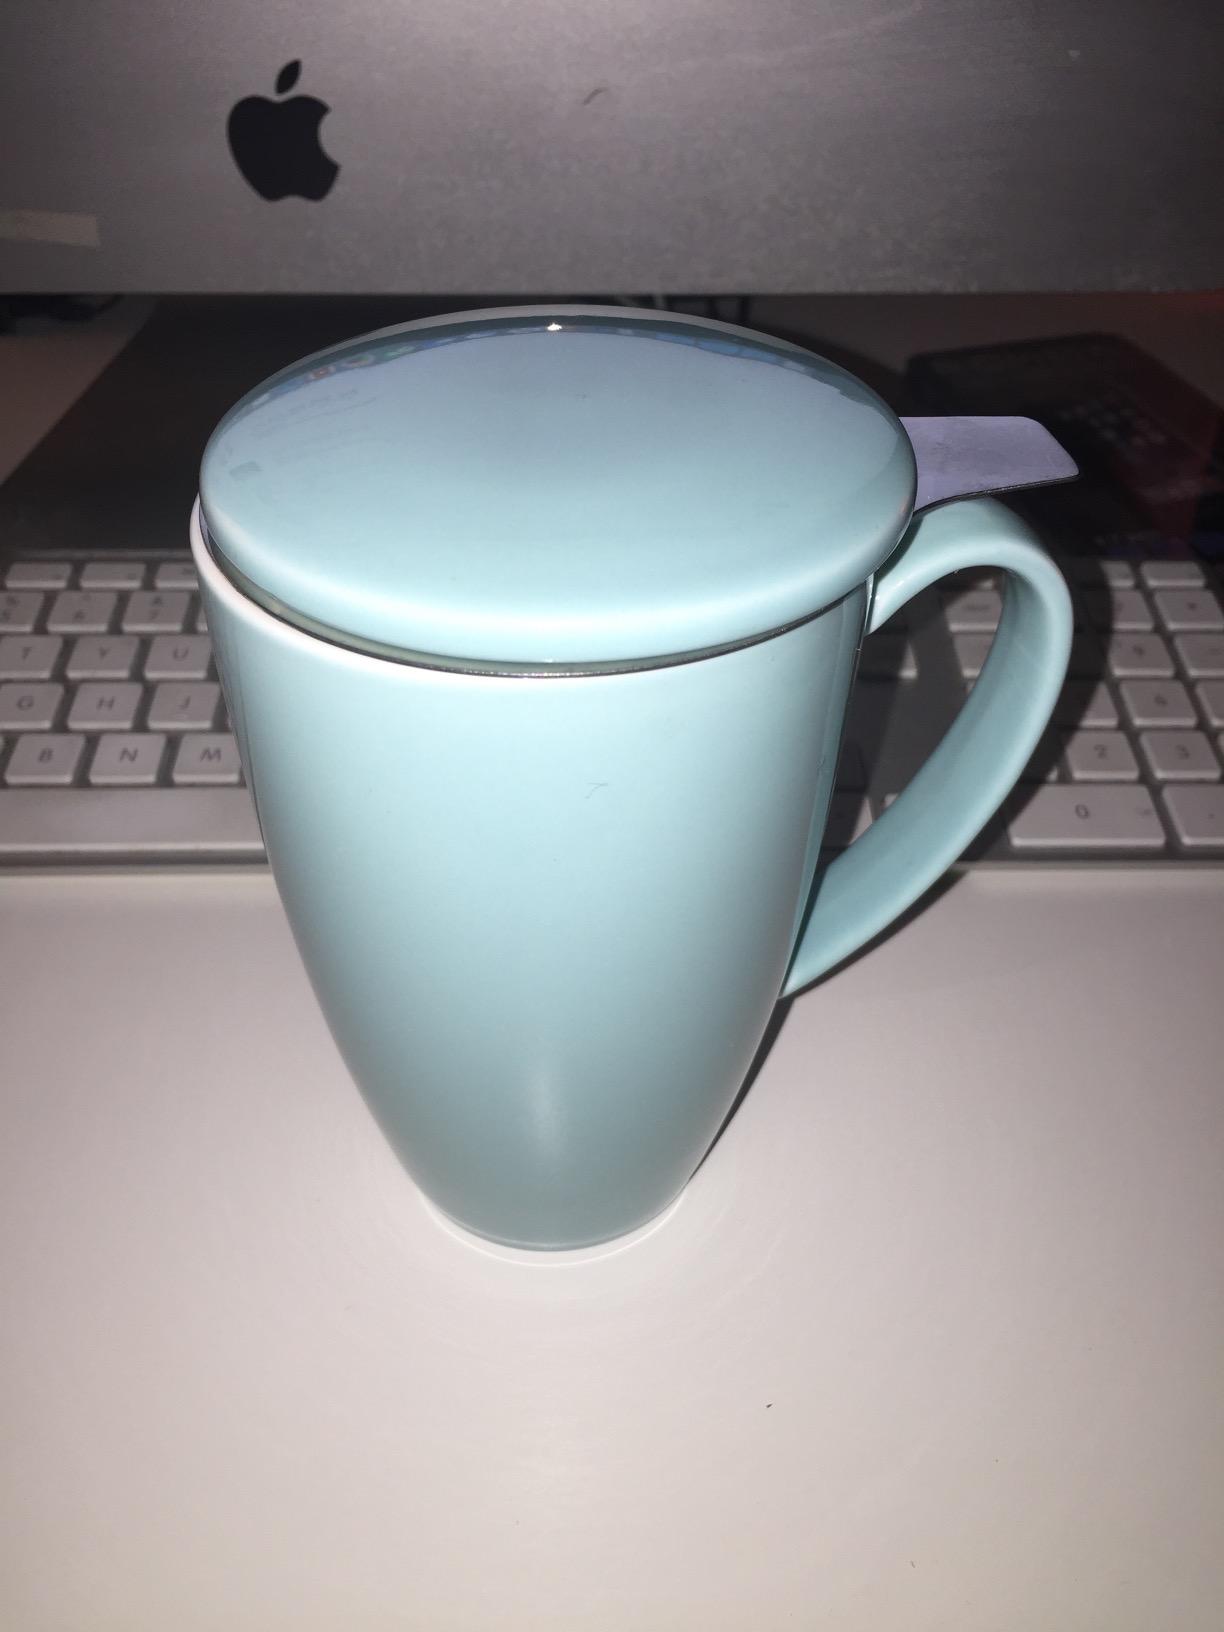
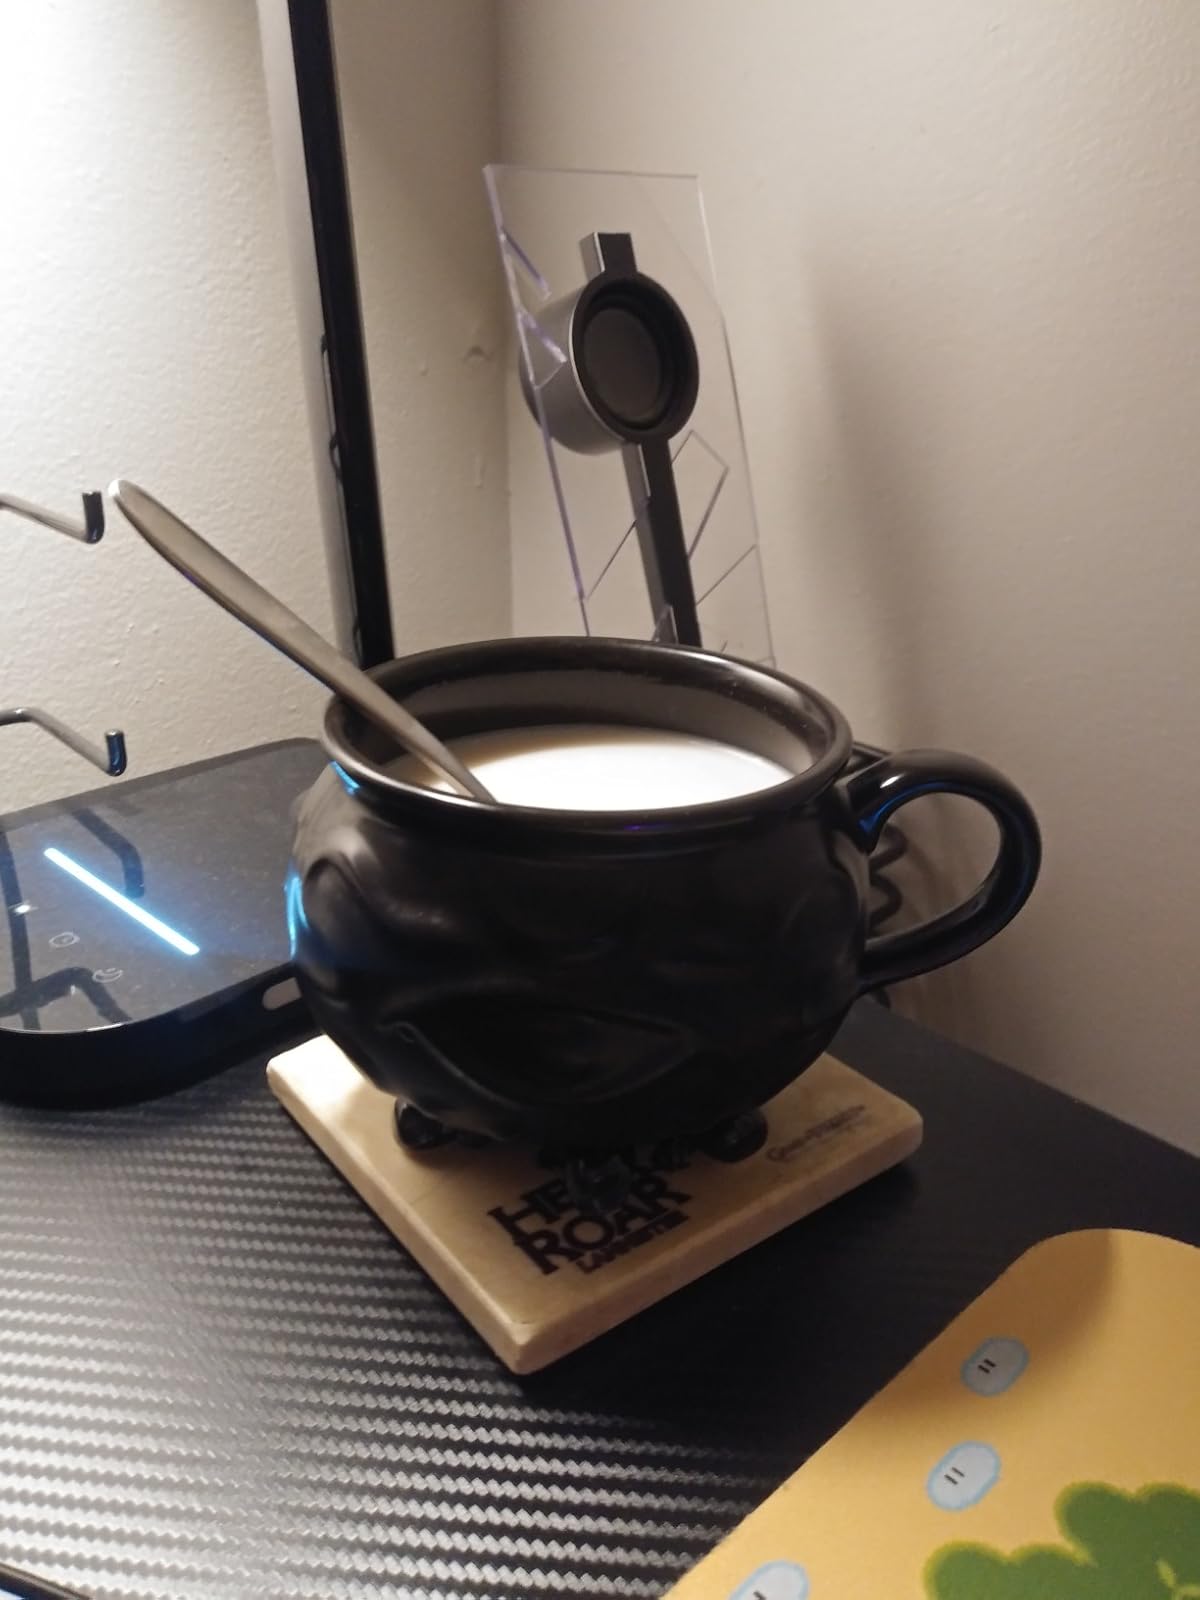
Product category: items_mug
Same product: no